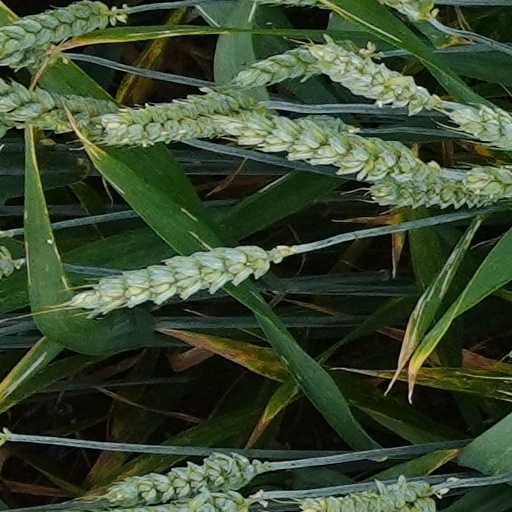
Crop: wheat